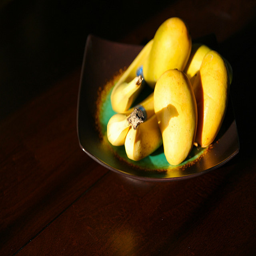
Some mangoes and bananas are kept in a plate.
A bunch of bananas are in a metal bowl.
Bananas and mangoes sit on a plate.
Pile of yellow fruit on a plate on a table.
Bananas and another yellow fruit in a dish on a wooden table.